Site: brandenburg
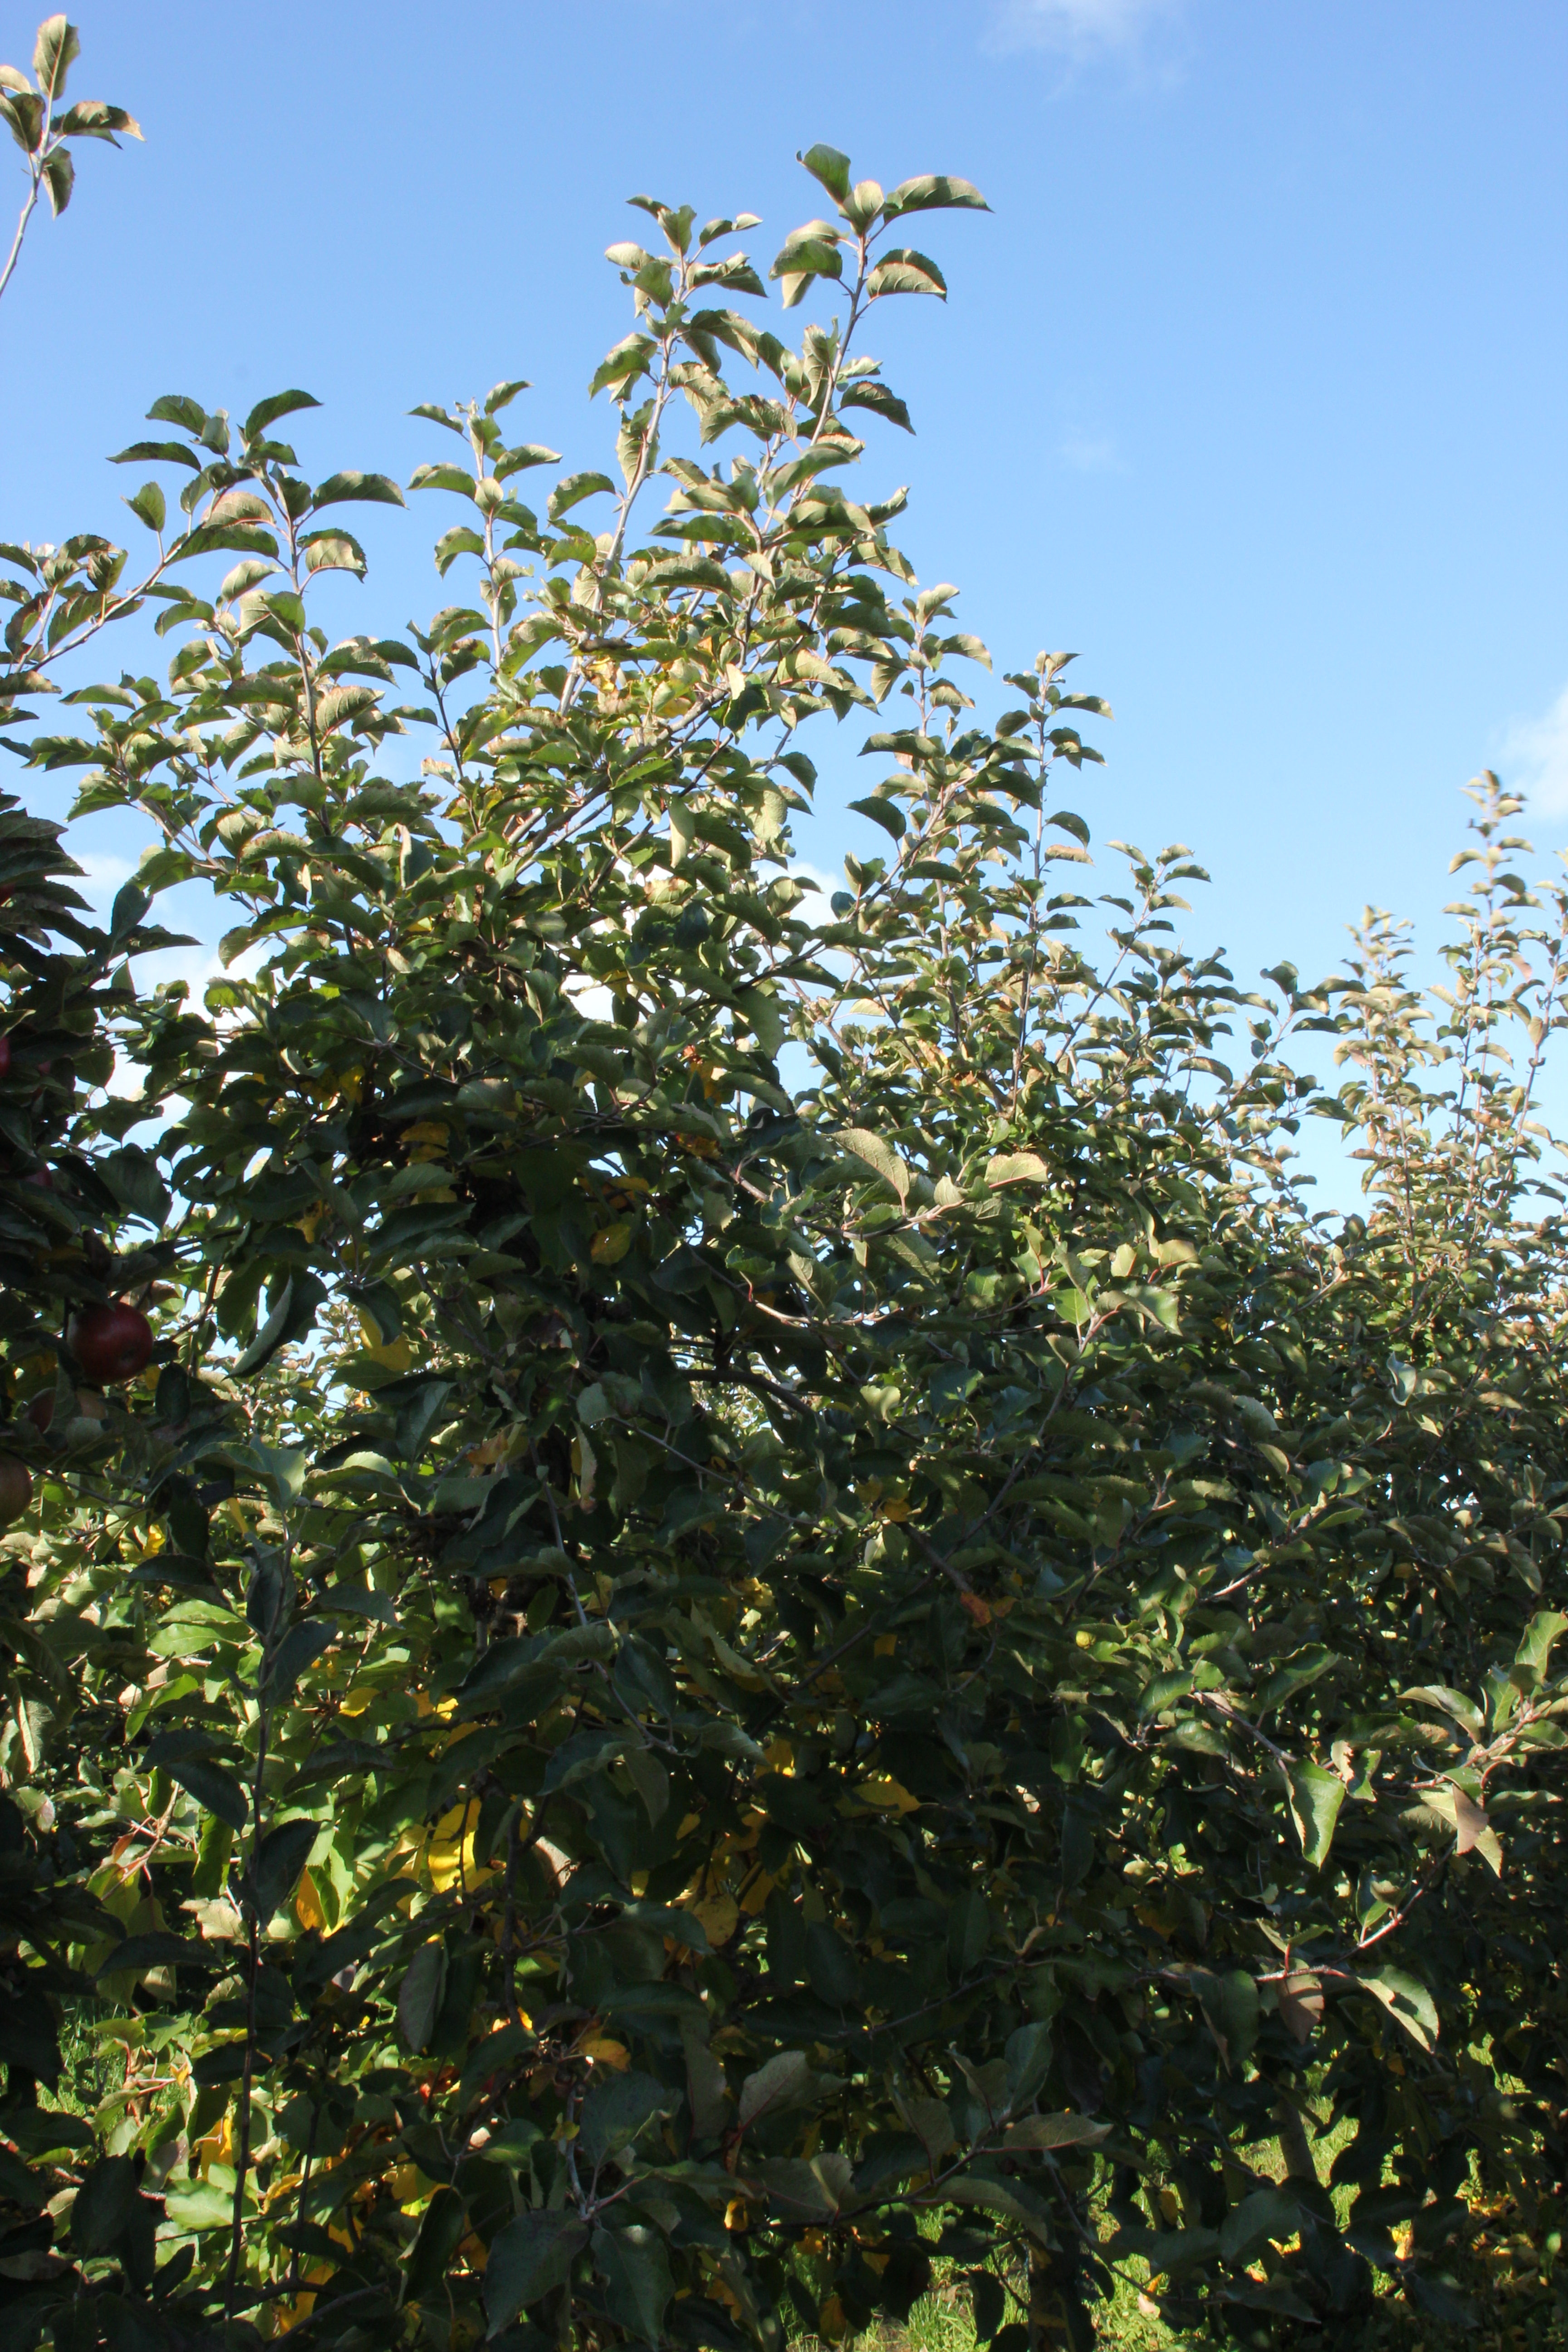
Growth stage (BBCH 91): Senescence, beginning of dormancy